Janez Jalen

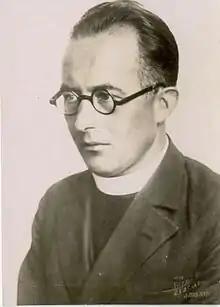
Jalen Janez

Janez Jalen (26 May 1891 – 12 April 1966) was a Slovene writer and priest.